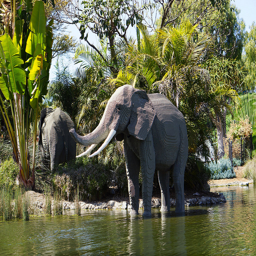
Two large elephants walking across a shallow body of water.
An elephant with tusks standing in the water while another stands by a palm tree.
Elephant with long tusks standing in a river.
Life size sculptures of tusked elephants in a garden setting
An elephant statue stands in a shallow creek.